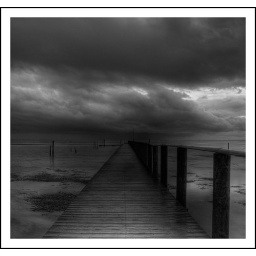
bridge over troubled water